Omo sebua

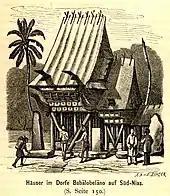
A traditional house in South Nias.

Villages in the island's south are laid out either in a single long cobblestone street or to a cruciform plan with the chief's house at one overlooking the street. They can be large with up to 5,000 residents. Villages were built with defence in mind, strategically sited on high ground and are reached by steep stone stairways and are surrounded by stone walls. Smaller villages, however, would not have been defendable in former slave-trading days. In contrast with houses of northern Nias, which are free-standing, oval in shape and built on piles, southern Nias houses are built in terraces forming long rows.